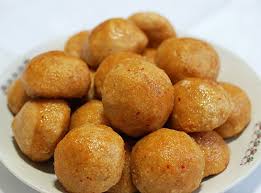
Yemek: icli_kofte